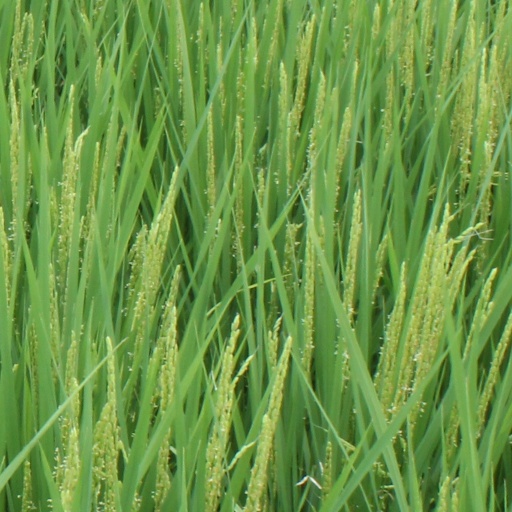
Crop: rice